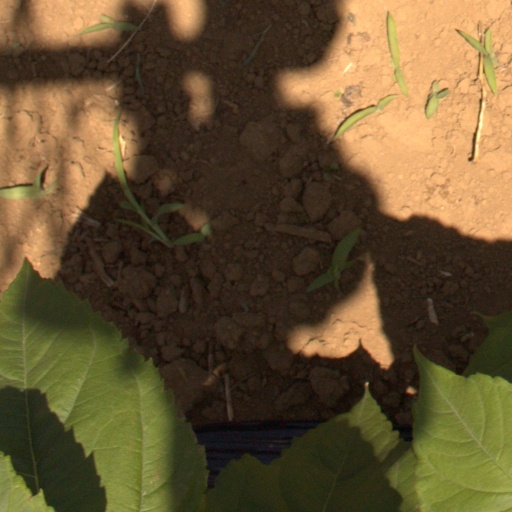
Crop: Jerusalem artichoke